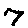
Label: 7